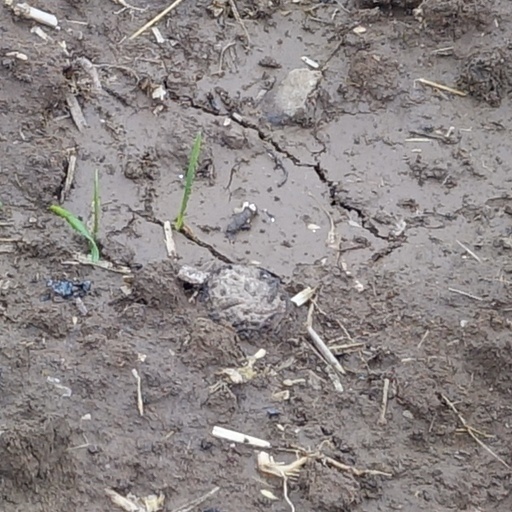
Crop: wheat